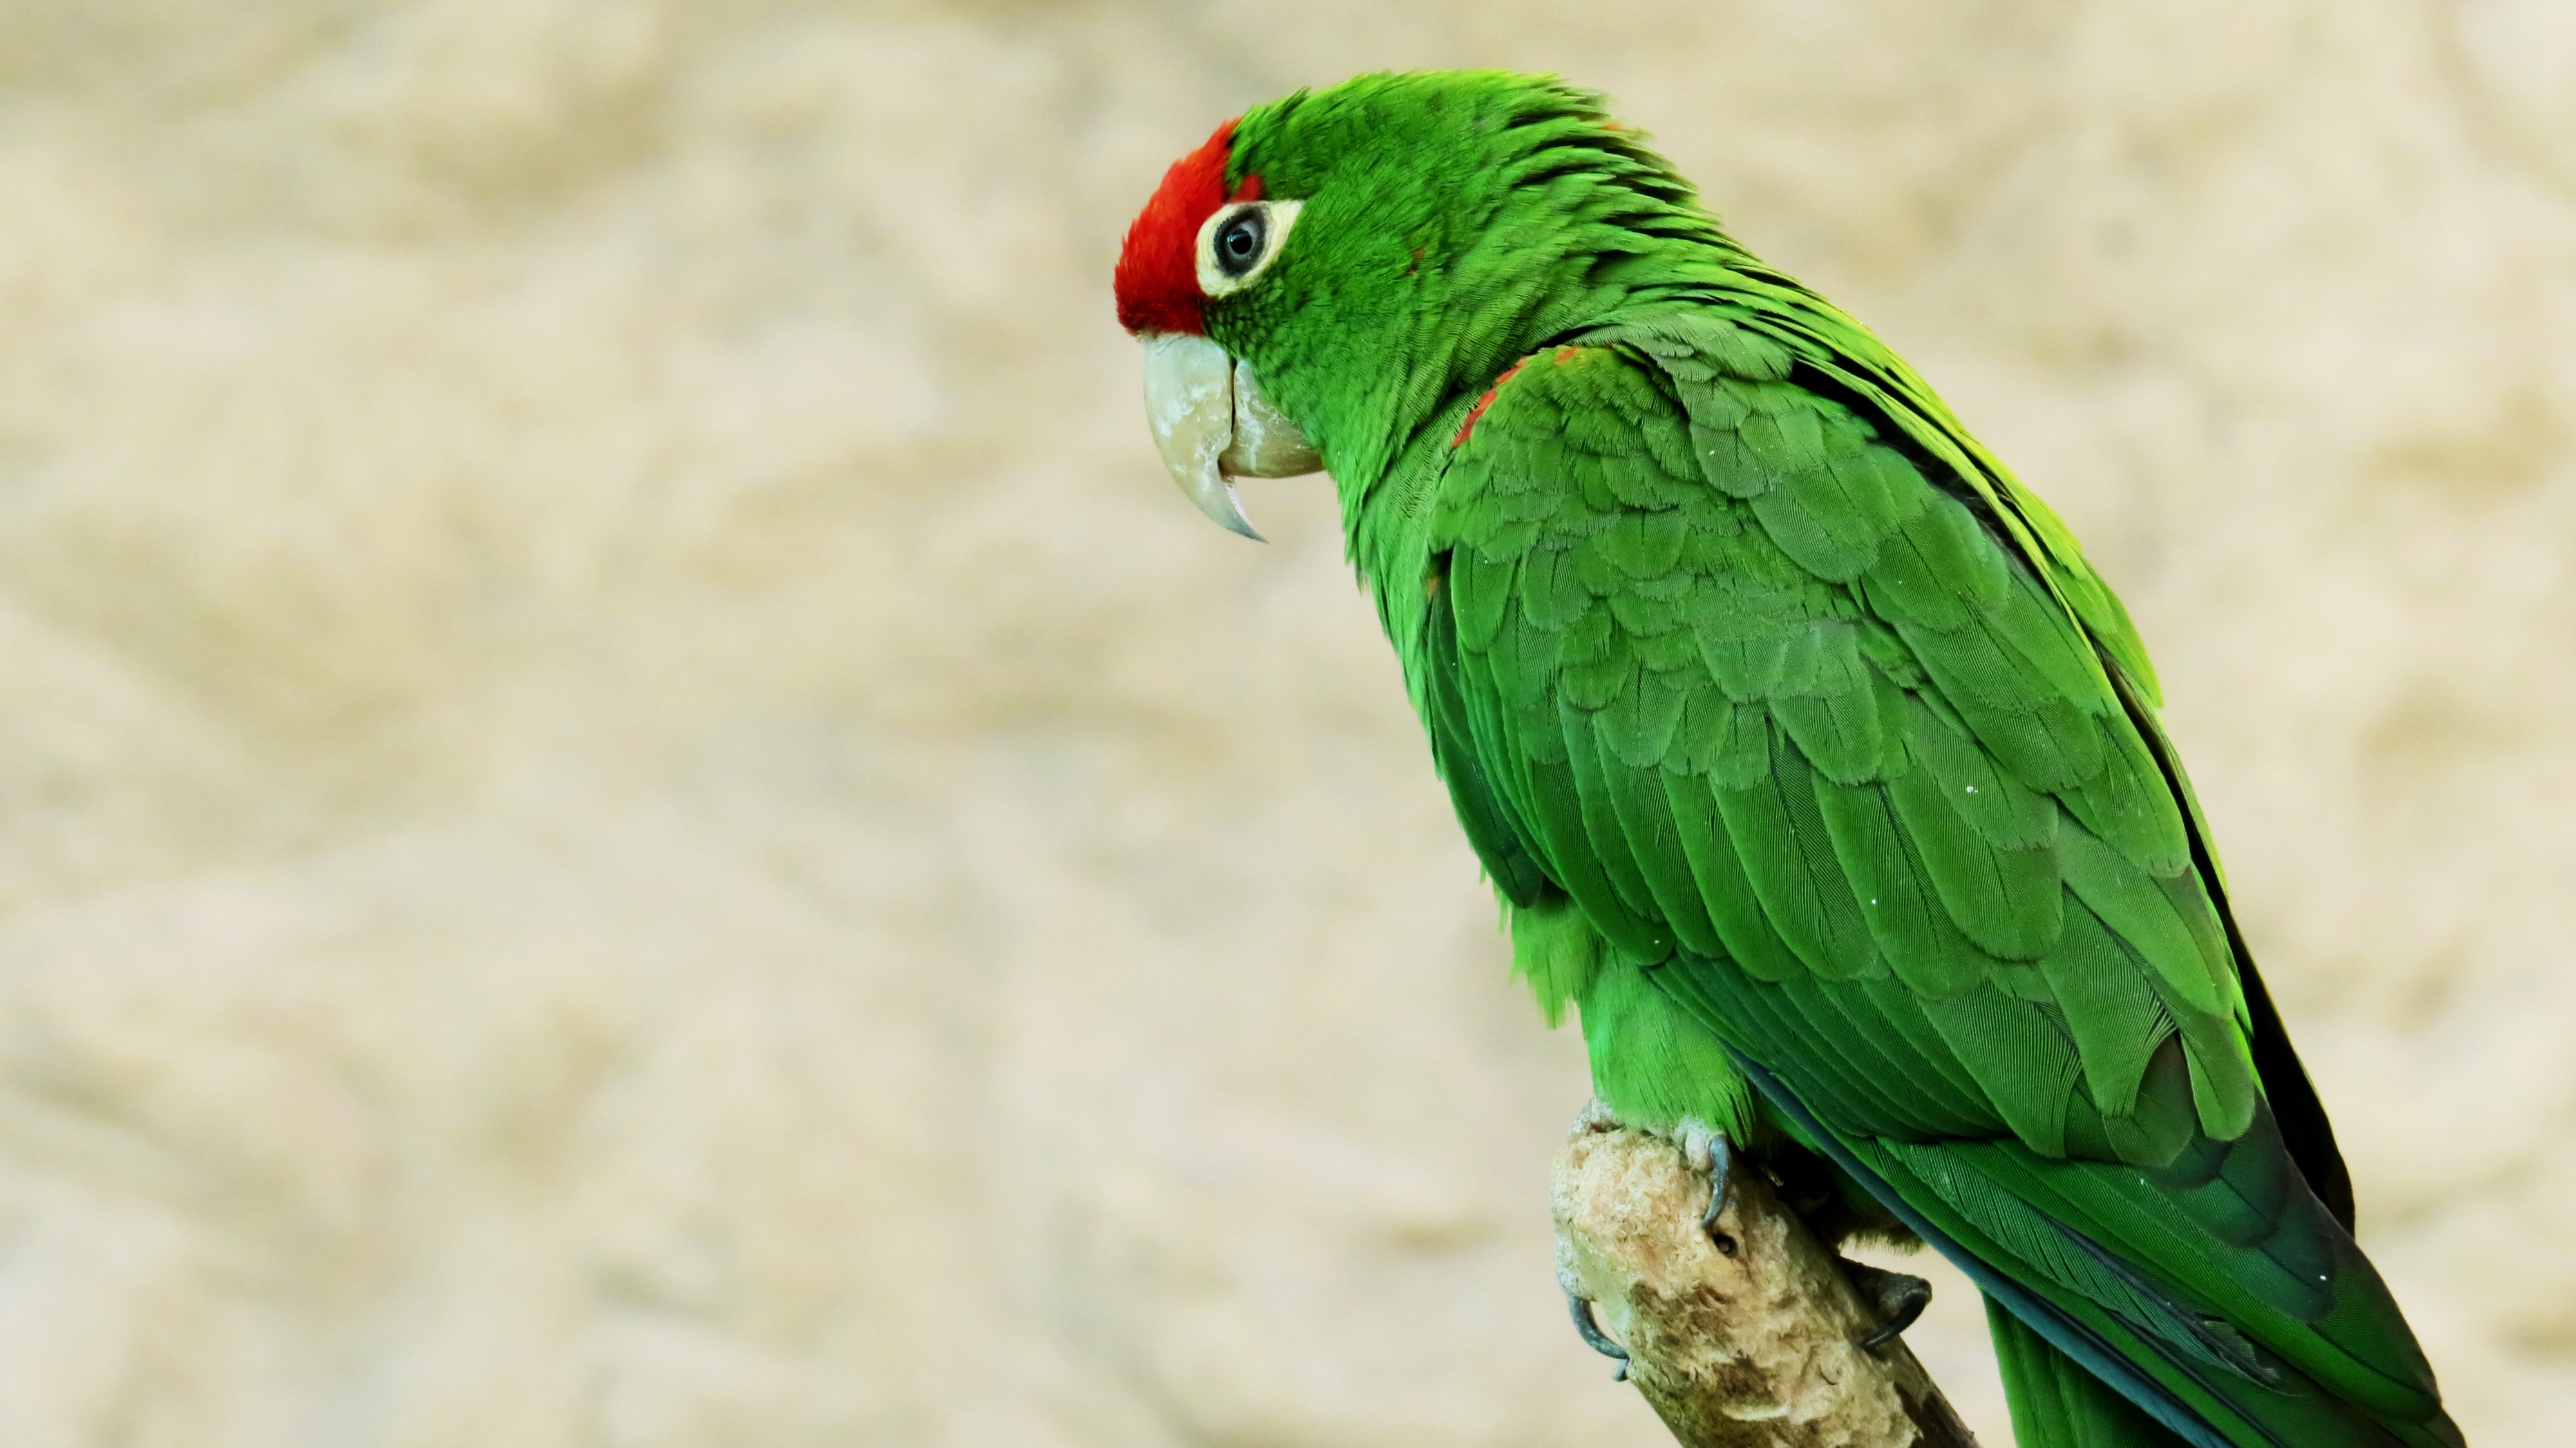
nature, bird, wing, peak, animal, zoo, green, jungle, beak, color, fauna, lorikeet, tropical bird, macaw, animals, vertebrate, parrot, ave, parakeet, amazon, exotic bird, common pet parakeet